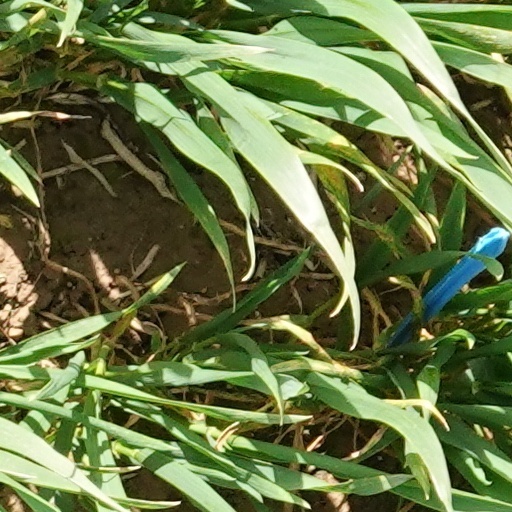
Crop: wheat